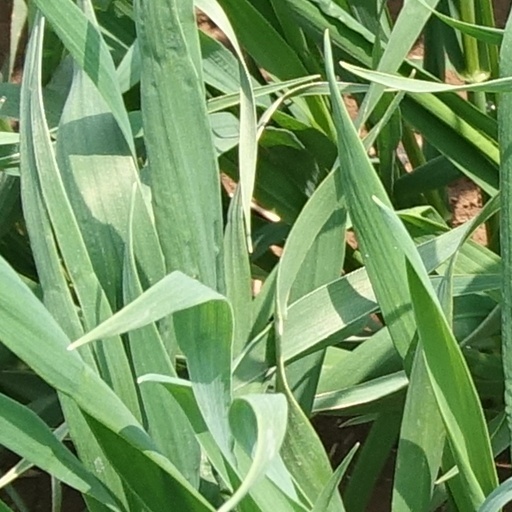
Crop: wheat